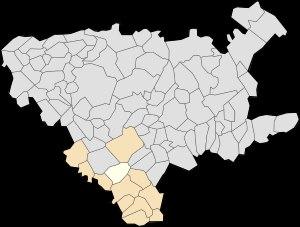
Houdain est une commune française située dans le département du Pas-de-Calais en région Hauts-de-France.